Tony Curran

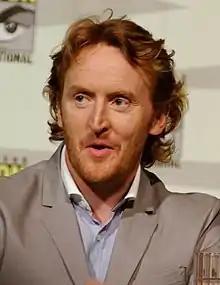
Curran at the "Defiance" panel during the 2013 SDCC

Tony Curran is a Scottish actor who has appeared in the film "" (2006), the television series "Doctor Who" (2010), the miniseries "Roots" (2016), and the Netflix historical drama film "Outlaw King" (2018). He appears in different minor roles in Marvel Cinematic Universe productions, including the film "" (2013), the second season of the Netflix series "Daredevil" (2016), and the Disney+ miniseries "Secret Invasion" (2023). In late 2022, Curran starred in the BBC drama "Mayflies".